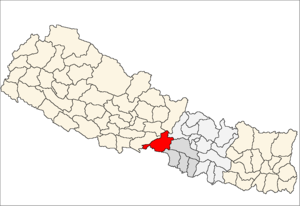
Chitwan District
Chitwan District i Narayani Zone (grå) i Central Development Region (grå + lysegrå)
Chitwan District er et af Nepals 75 administrative og politiske regioner, betegnet distrikter. Chitwan er et distrikt i lavlandet Terai, som ligger i Narayani Zone i Central Development Region.